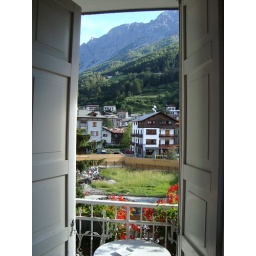
Looking thru hotel window at mountains in Bormio, Italy